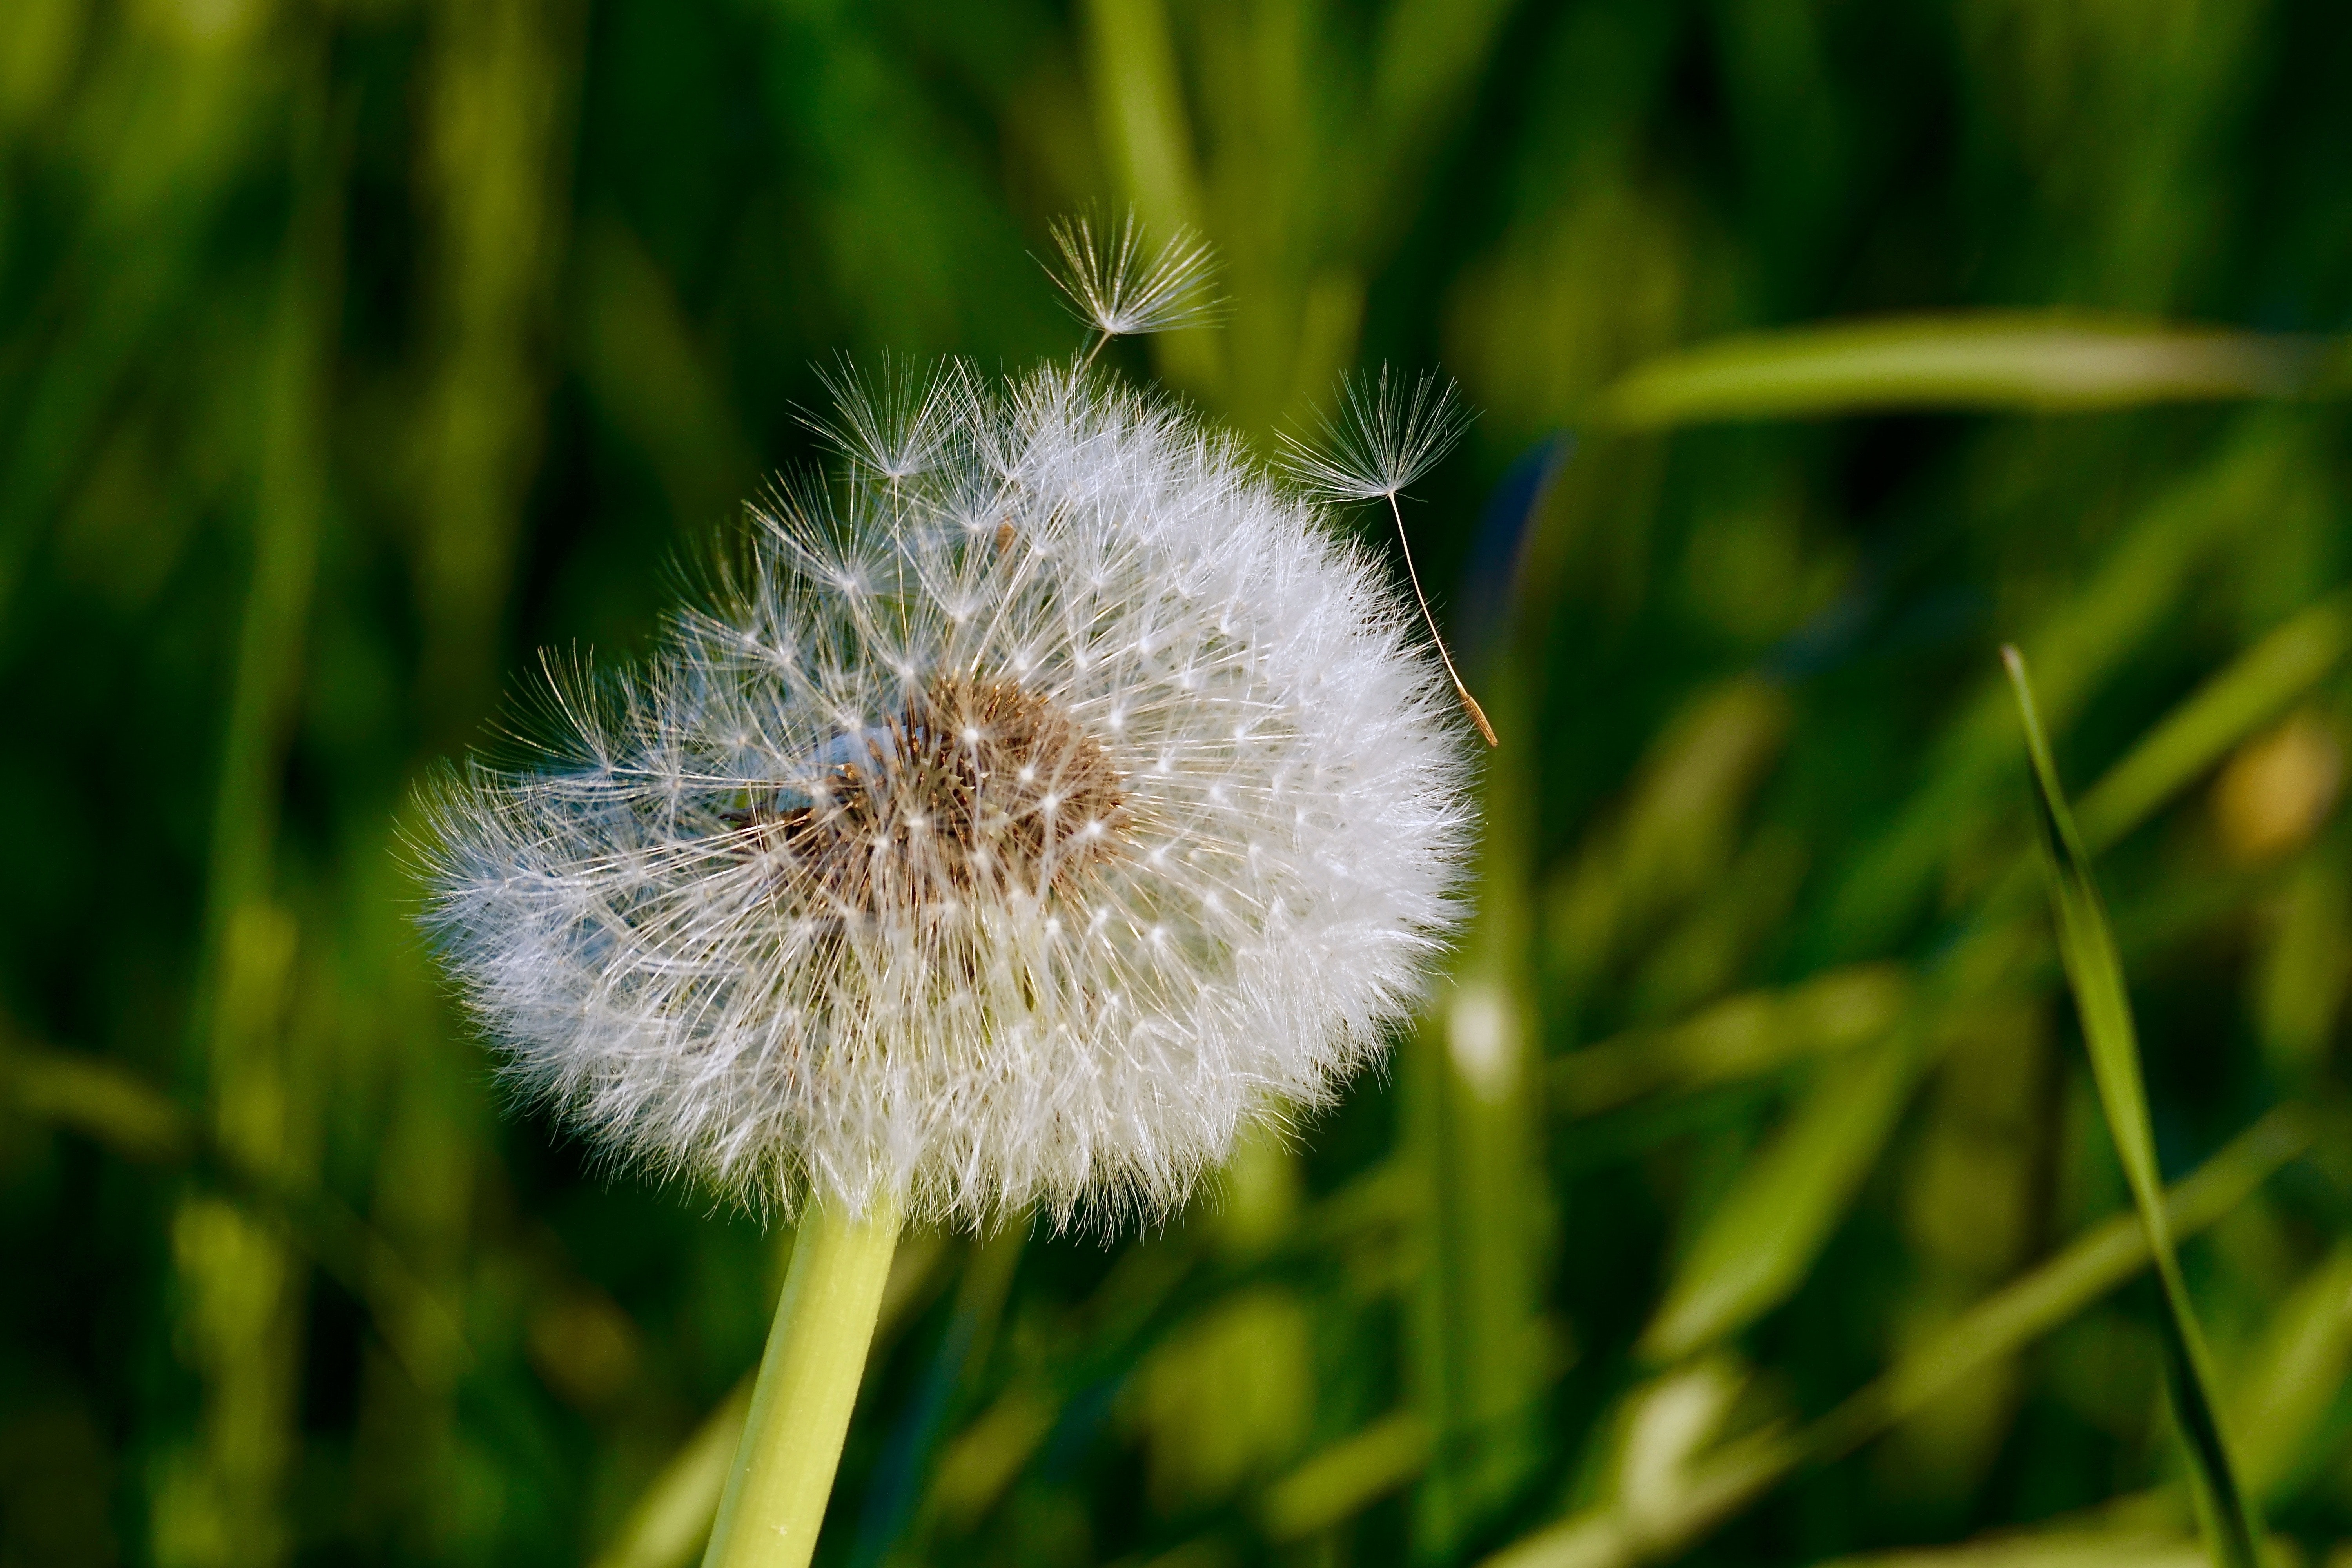
dandelion, flower, plant, crassocephalum, flowering plant, close up, grass, sow thistles, grass family, spring, plant stem, photography, macro photography, daisy family, sedge family, wildflower